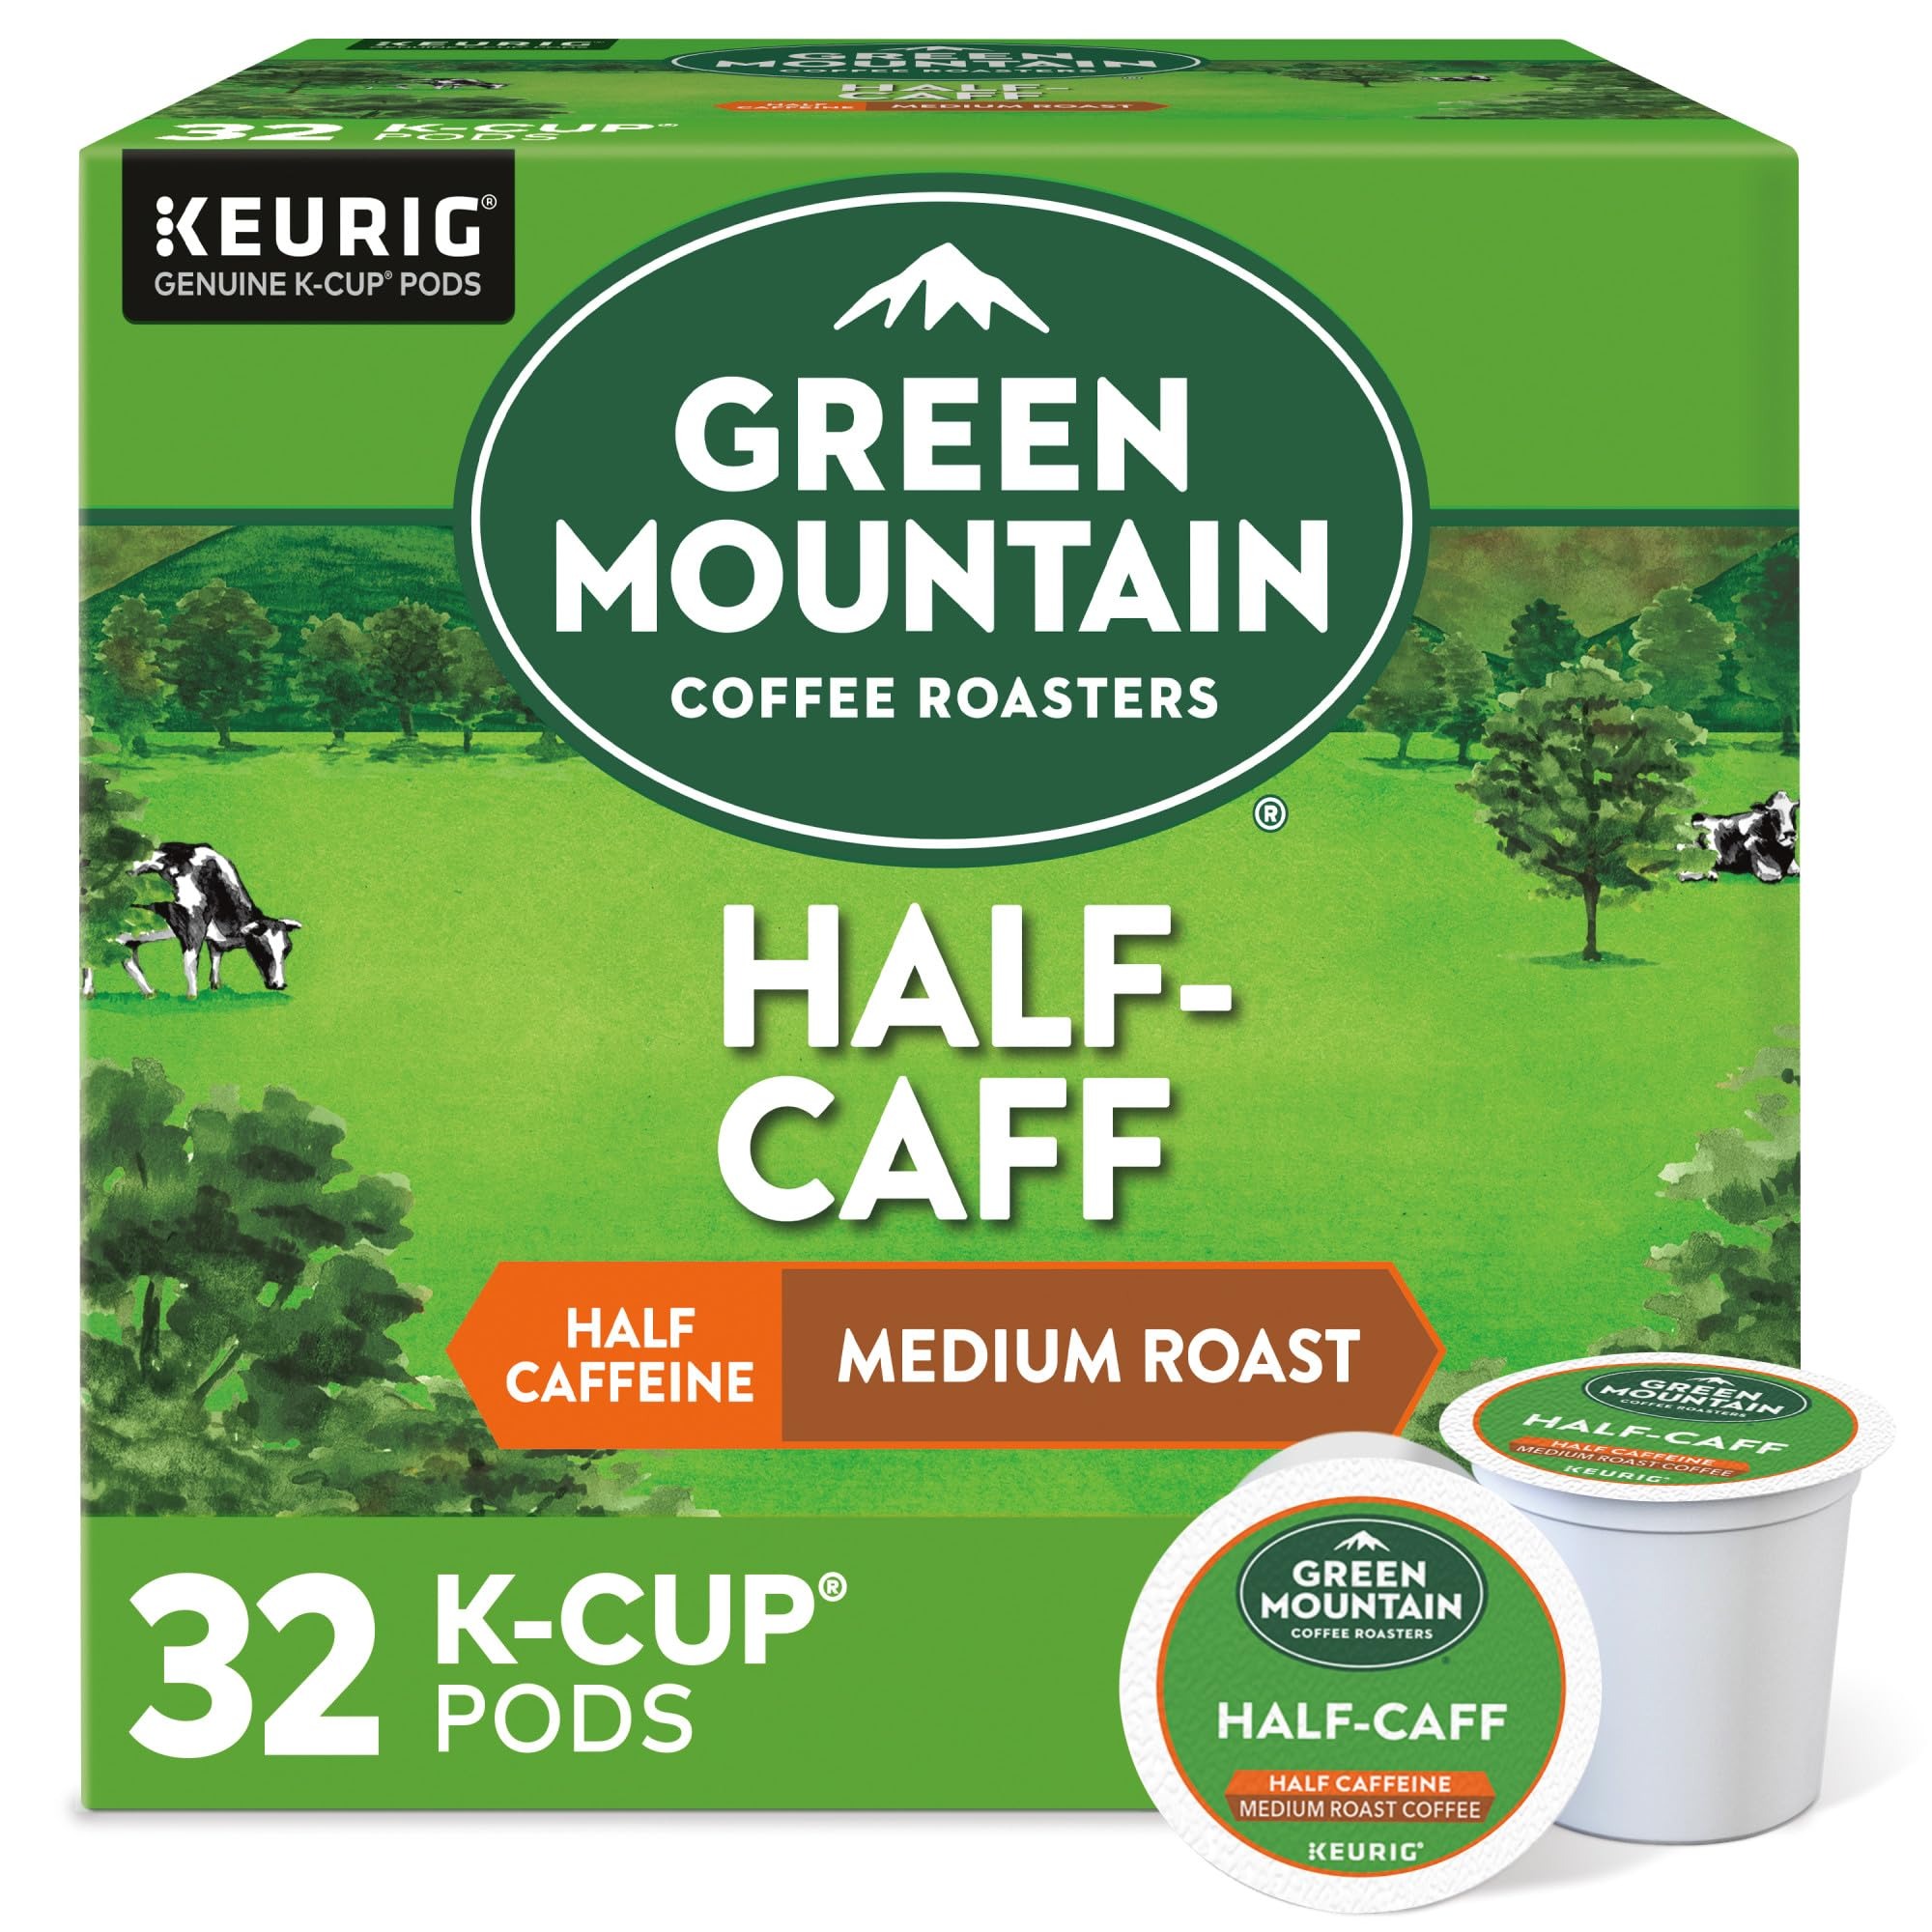
Item Name: Green Mountain Coffee Roasters Half Caff, Single-Serve Keurig K-Cup Pods, Medium Roast Coffee Pods, 32 Count
Bullet Point 1: Taste: Indulge in the sweet, buttery flavor of hazelnuts with half the caffeine. A lighter-roasted coffee, Our Hazelnut is rich and satisfying with the flavor of warm, roasted nuts.
Bullet Point 2: Roast: Medium roast, caffeinated coffee and is certified Orthodox Union Kosher (U)
Bullet Point 3: Sustainability: committed to 100% responsibly sourced coffee by end of 2020
Bullet Point 4: Compatibility: contains genuine Keurig K-Cup pods, engineered for guaranteed quality and compatibility with all Keurig K-Cup Coffee Makers
Bullet Point 5: Be bold. Be alive. Grab a cup and get out there.
Value: 32.0
Unit: Count

Price: 16.895